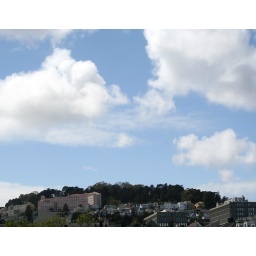
First blue sky I've seen in days at my apartment. Corona Heights in the foreground.